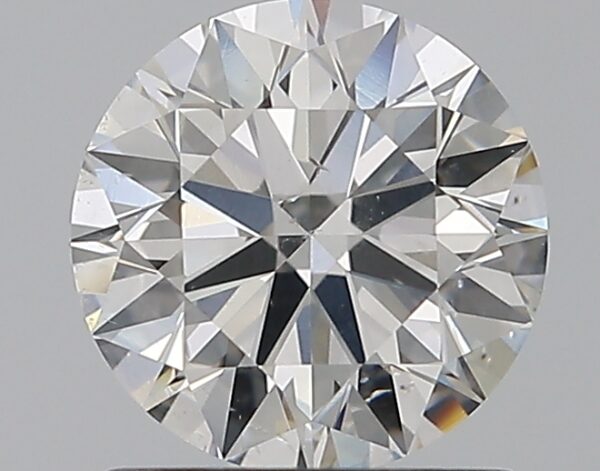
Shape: round
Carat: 1.01
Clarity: SI1
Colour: G
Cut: EX
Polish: EX
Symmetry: EX
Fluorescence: N
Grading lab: GIA
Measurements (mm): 6.42 x 6.44 x 3.94